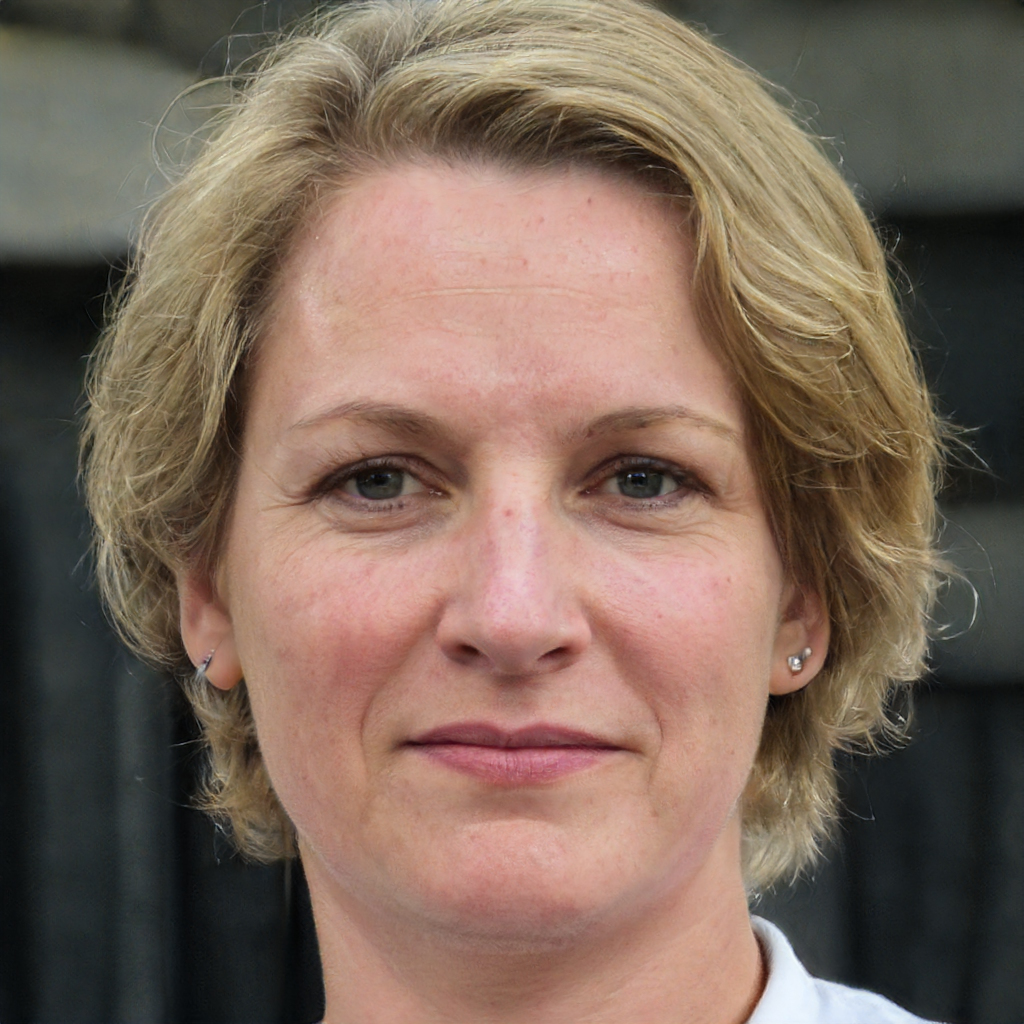
Label: Colored